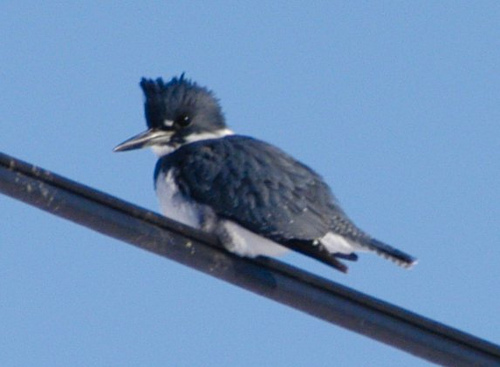
small black puffy bird with a black top notch and black wings and a white belly and legs.
the bird has black crown and head with a white ring around it's nape and throat area.
a small black and white bird with a large for its size beak and stick up feathers on its head.
this black and white bird has a narrow, straight beak with intense black eyes.
this bird has a bluish grey crown, wing, and back with a long pointy bill.
mostly gray bird has a distinctive crested head, bill that is long and straight, black eyes, white abdomen, and white ring around the neck.
this bird is black with white and has a long, pointy beak.
this bird is blue with white and has a long, pointy beak.
this bird has black wings and a black crown but a white breast.
this bird has a tufted gray crown, a short, strong beak, and gray back.
Species: Belted Kingfisher